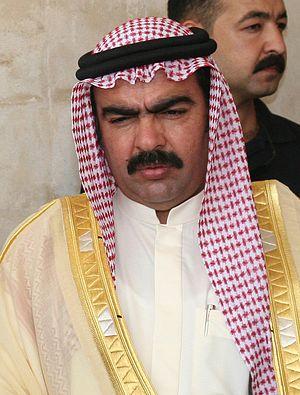
Ahmed Abou-Risha est une personnalité politique irakienne appartenant à la fratrie d'Abdul Sattar Buzaigh al-Rishawi.